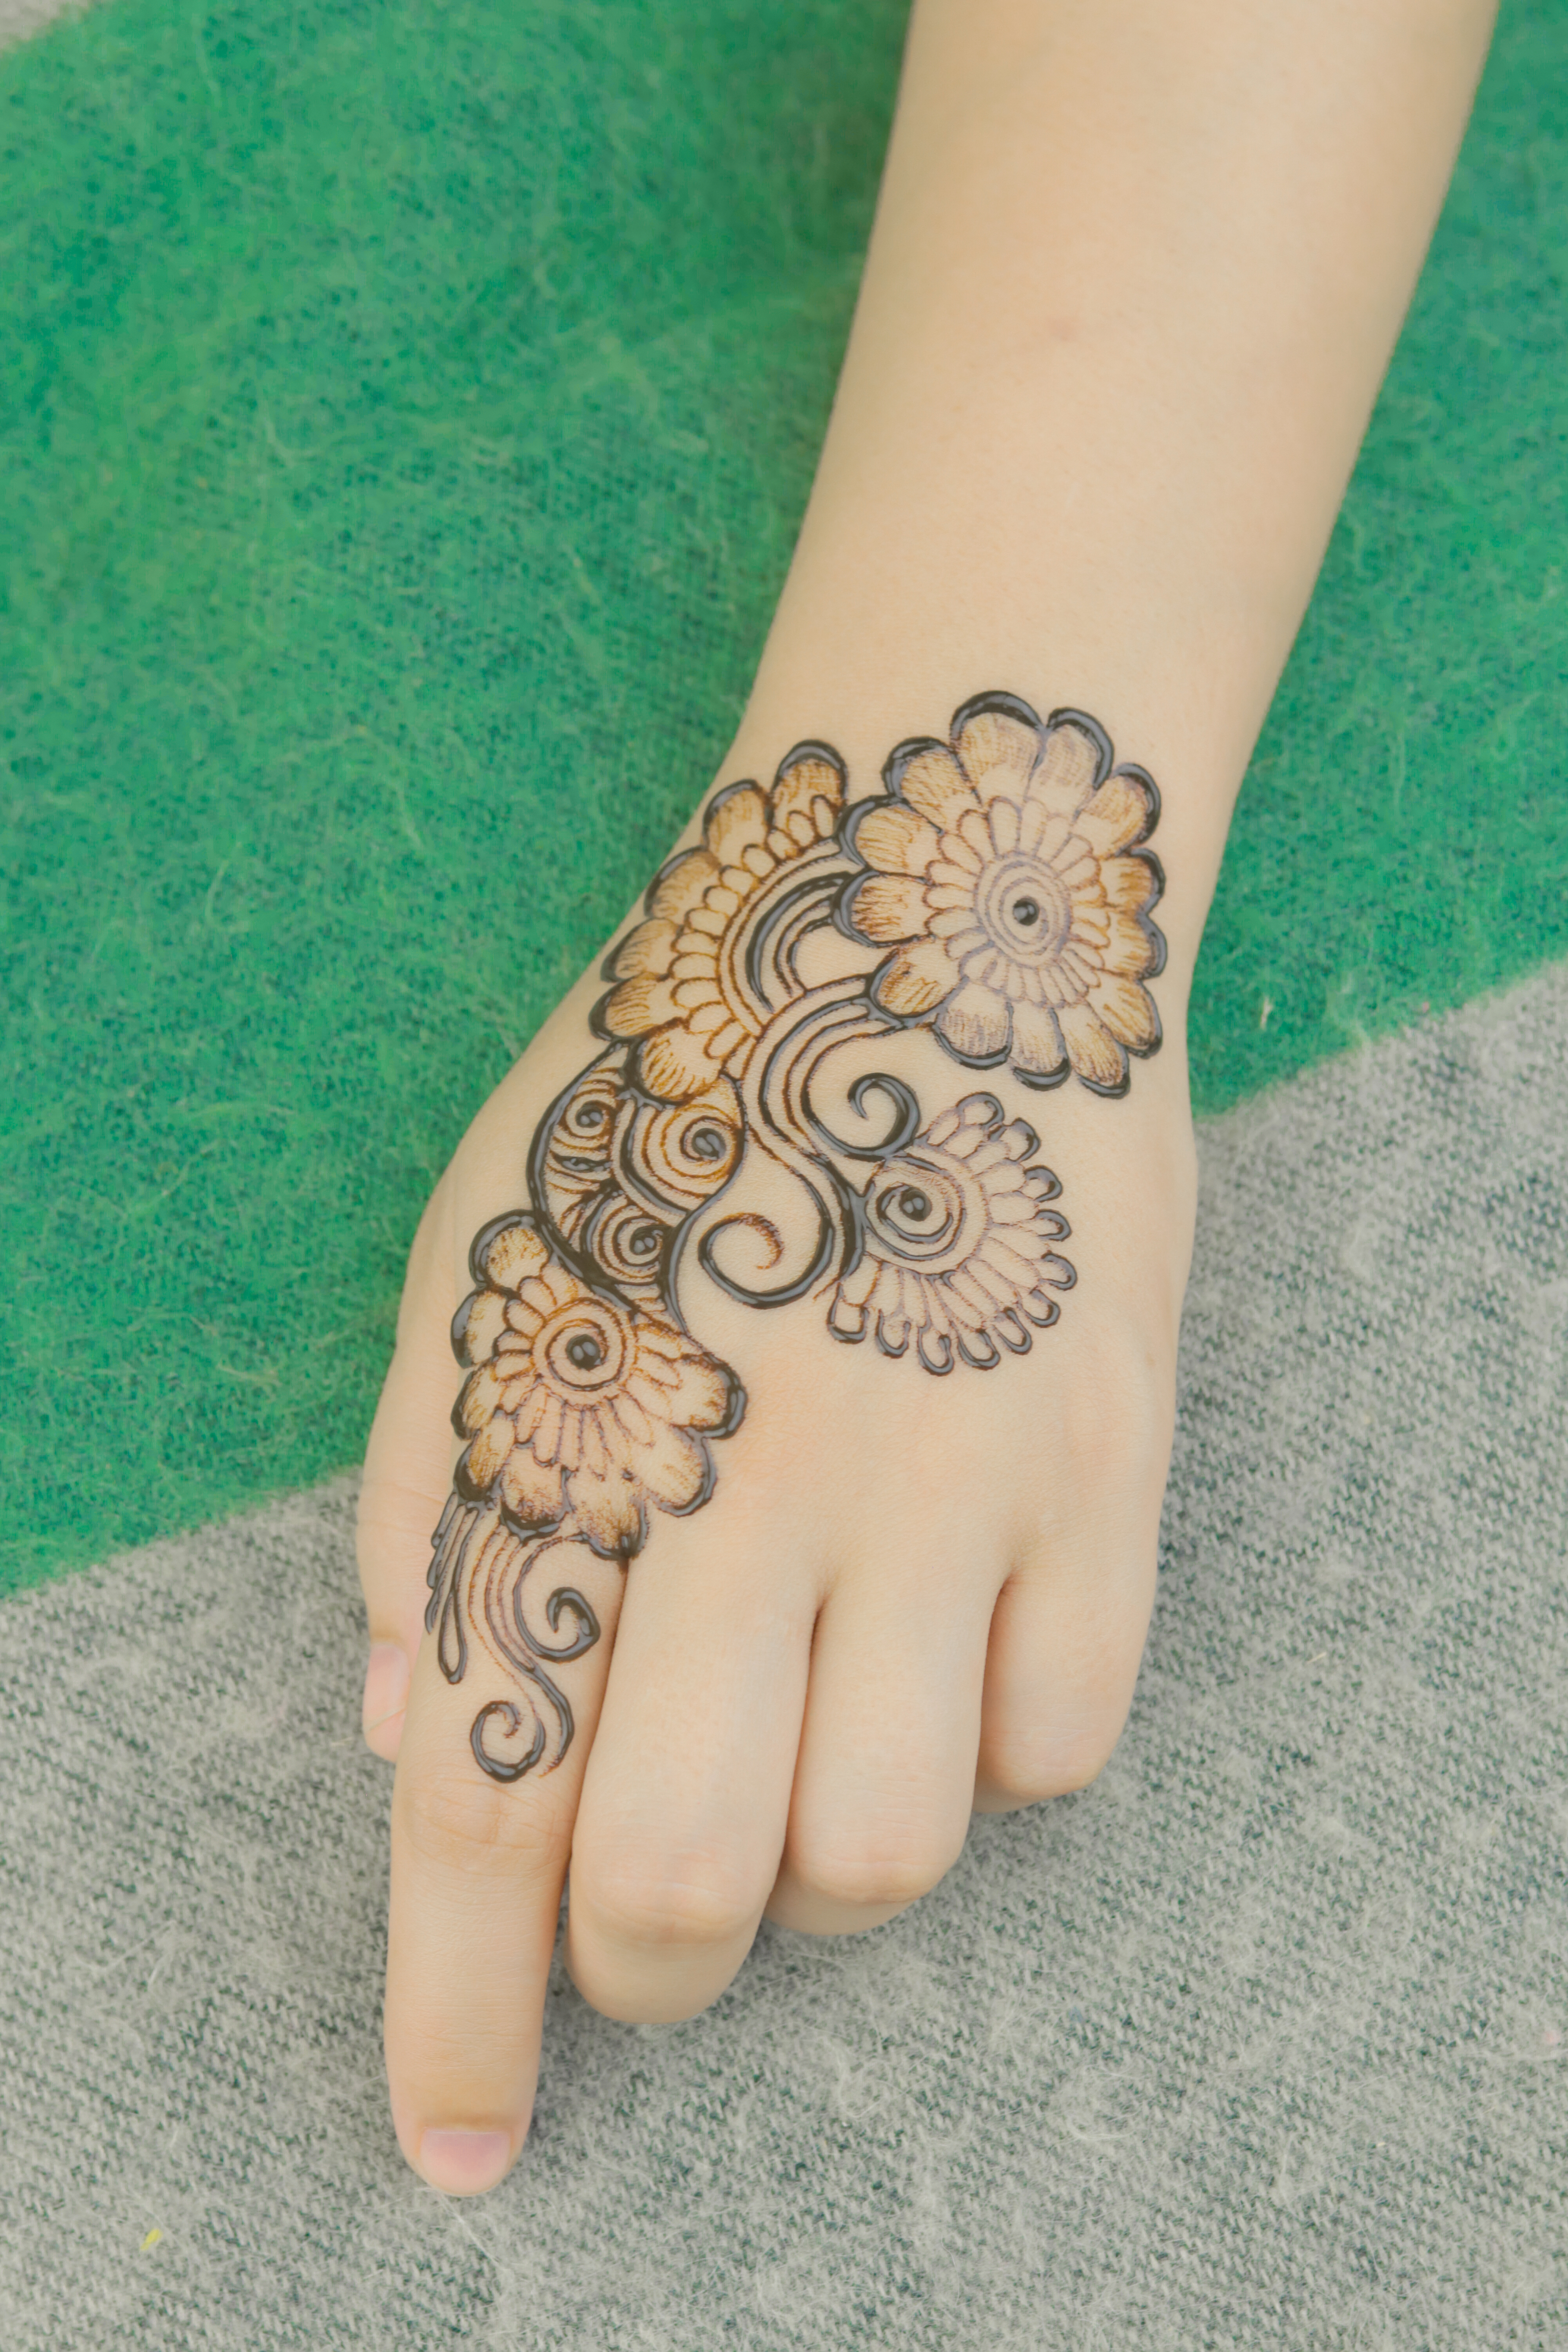
design, art, hand, background, pattern, beautiful, beauty, wedding, female, indian, marriage, fashion, tattoo, paint, henna, culture, bride, india, decoration, girl, tradition, ornament, color, ethnic, traditional, plant, arm, leg, mehndi, human body, gesture, finger, nail, wrist, thumb, tree, temporary tattoo, barefoot, foot, human leg, toe, motif, fashion accessory, service, visual arts, flesh, artwork, font, peach, ankle